The Count of Ten

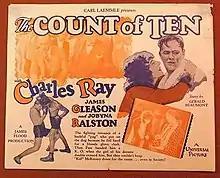

The Count of Ten is a 1928 American silent sports drama film directed by James Flood and starring Charles Ray, James Gleason, and Jobyna Ralston.